Idol: The Coup

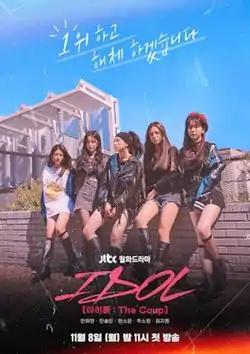
Promotional poster

Idol: The Coup is a 2021 South Korean television series directed by No Jong-chan and starring an ensemble cast featuring Ahn Hee-yeon, Ahn Sol-bin, Han So-eun, Chu So-jung, Kim Ji-won, Kwak Si-yang and Kim Min-kyu. Written by Jung Yoon-jung, it tells the story of a "failed" K-pop idol girl group who need just one shot at success for them to disband. It aired from November 8 to December 14, 2021 on JTBC's Mondays and Tuesdays at 23:00 (KST). It is also available simultaneously with Korea on iQIYI for streaming worldwide.